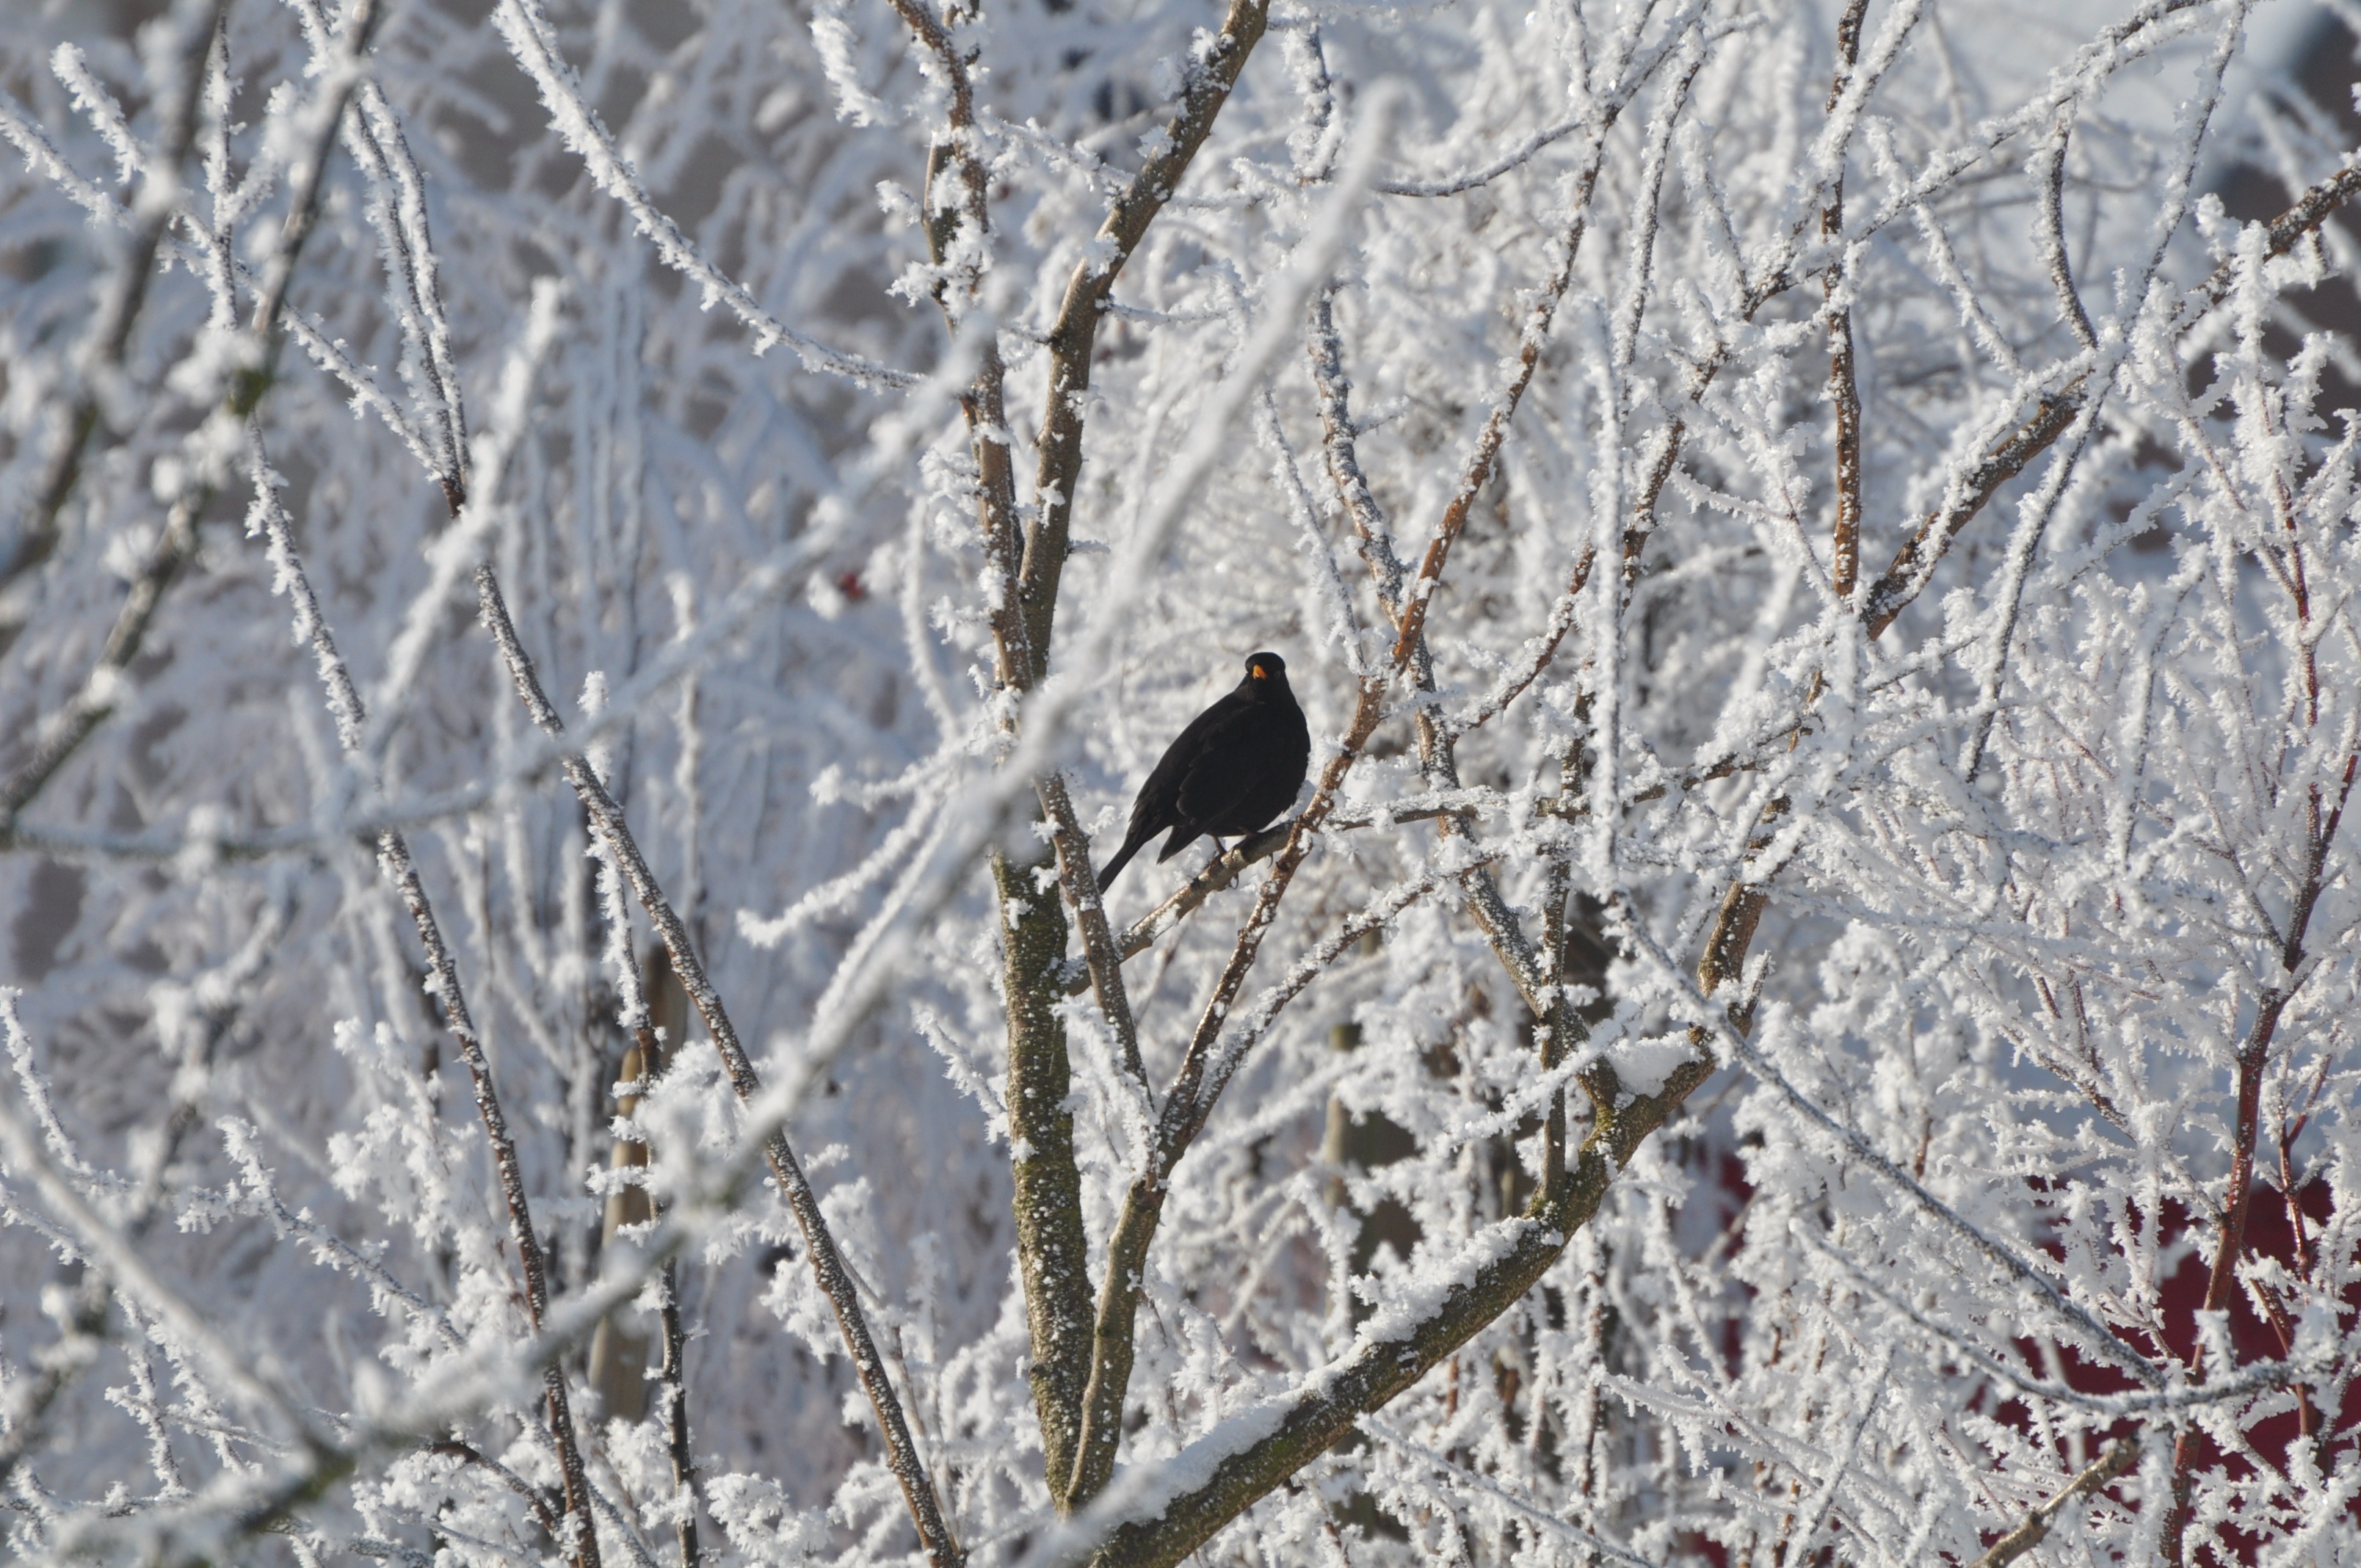
tree, nature, branch, snow, cold, winter, bird, wood, white, frost, ice, weather, christmas, season, twig, winter landscape, animals, december, freezing, snowy landscape, snowy branches, winter storm, rain and snow mixed